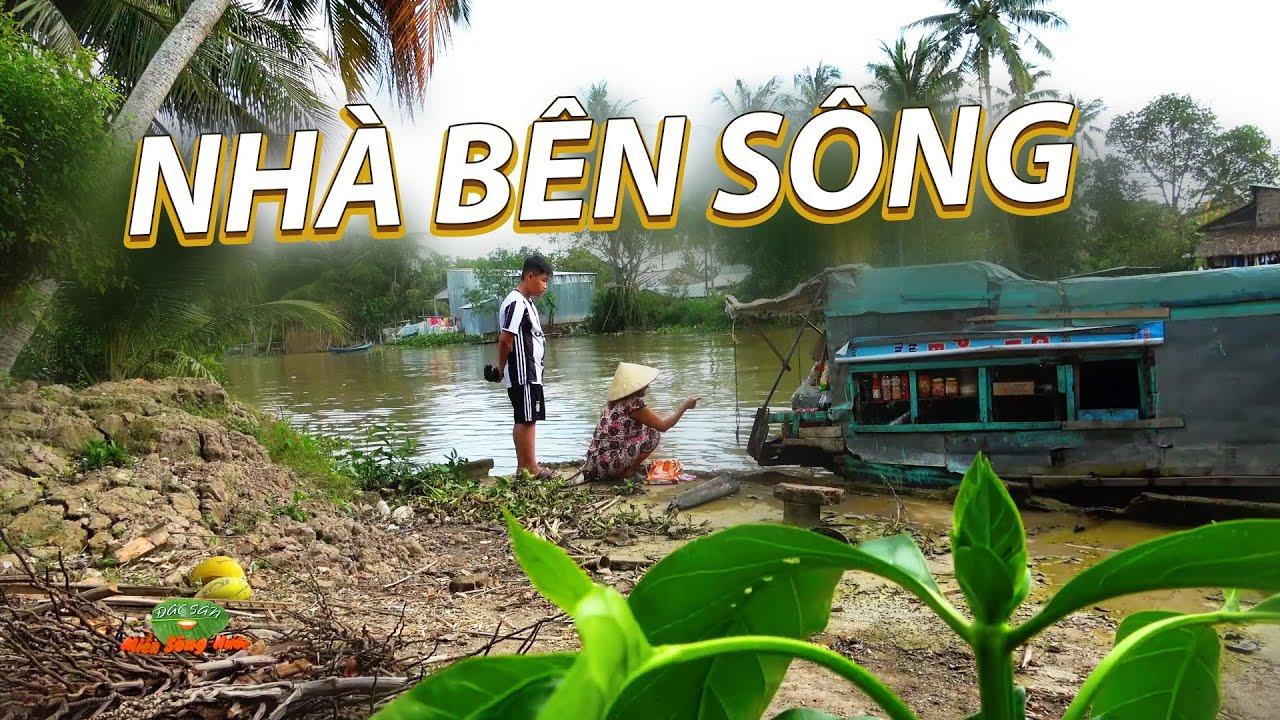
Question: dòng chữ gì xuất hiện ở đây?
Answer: nhà bên sông